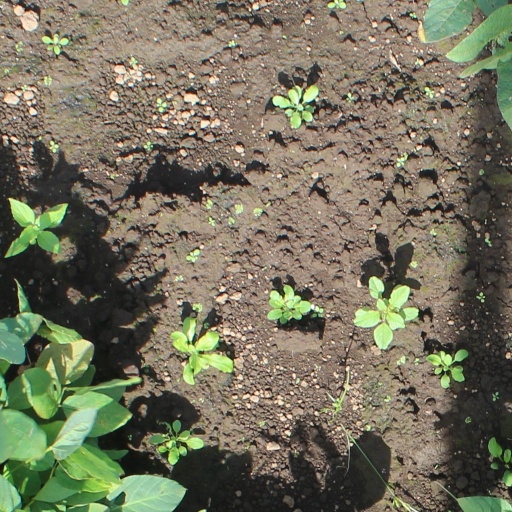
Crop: soybean